Vicki Baum

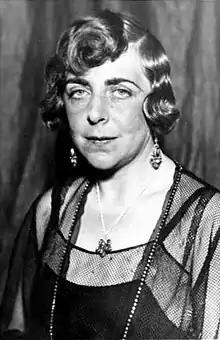
Portrait of Vicki Baum by Max Fenichel,

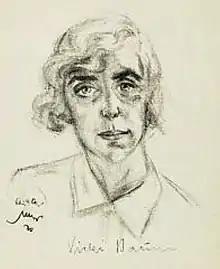
Drawing of Vicki Baum by Emil Stumpp, 1930

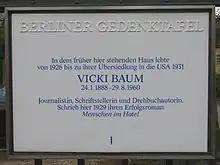
Commemorative tablet for Vicki Baum, unveiled in 1989 at the site of the house she lived in at Königsallee 45, Berlin

Hedwig "Vicki" Baum (January 24, 1888 – August 29, 1960) was an Austrian writer. She is known for the novel "Menschen im Hotel" ('People at a Hotel', 1929 — published in English as "Grand Hotel"), one of her first international successes. It was made into a 1932 film and a 1989 Broadway musical.